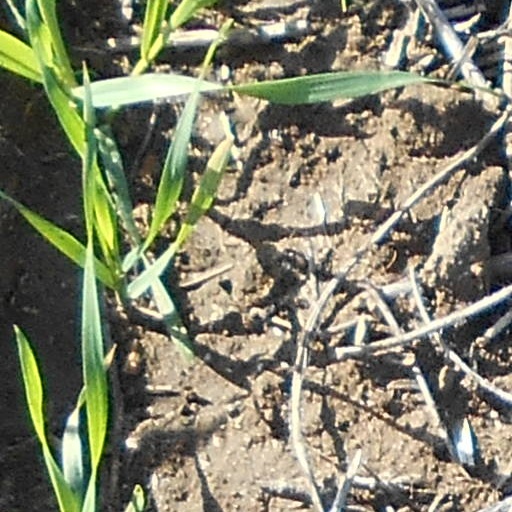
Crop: wheat